Claymore

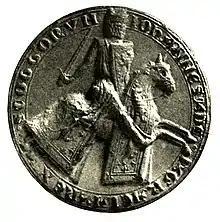
The seal of John Balliol

A claymore (from , "great sword") is either the Scottish variant of the late medieval two-handed sword or the Scottish variant of the basket-hilted sword. The former is characterised as having a cross hilt of forward-sloping quillons with quatrefoil terminations and was in use from the 15th to 17th centuries.